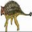
Label: dinosaur